Guitar Hero Mobile series

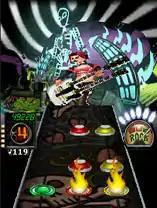
Screenshot of the three column Fretboard. Above Judy Nails plays a double neck guitar.

Gameplay in "Guitar Hero Mobile" games was similar to its console counterparts, except instead of 5 frets, 3 frets are used, corresponding to each column of numbered keys on a cellphone's keypad. The numbered keys used are "1", "4", and "7" for green notes, "2", "5", and "8" for red notes, and "3", "6", and "9" for yellow notes. Once the note(s) reach the bottom, the player must play the note(s) by pressing or holding down the number key(s) in order to score points (similar to using the controller on the console versions instead of a guitar). Star Power is activated using the "*" (star) button on the keypad or the "OK" button in the center of the directional pad. Other features include online leader boards, file saves, and accomplishments achieved by meeting certain in-game criteria. The game features only single player Career mode, working through fifteen songs sorted into three tiers similar to other "Guitar Hero" games, and Quickplay mode, allowing the player to play any unlocked song at any time. There are no multiplayer modes in the game.